XTC

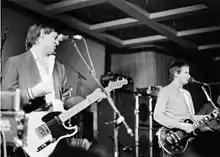
XTC performing live (pictured from left: Gregory and Partridge)

Andy Partridge and Colin Moulding grew up on Penhill council estate in Swindon. Partridge jokingly characterised the community as being populated almost entirely by people with physical, mental or emotional defects. In the 1960s, he was a fan of contemporary pop groups like the Beatles, but was intimidated by the process of learning guitar. When the Monkees grew popular, he became interested in joining a music group. He recalled watching local guitarist Dave Gregory performing Jimi Hendrix-style songs at churches and youth clubs: "Sort of acid-skiffle. I thought, 'Ah, one day I'll play guitar!' But I didn't think I would be in the same band as this kid on the stage." Partridge eventually obtained a guitar and taught himself how to play it with no formal training. At the age of 15, he wrote his first song, titled "Please Help Me", and attracted the nickname "Rocky" for his early guitar mastery of the Beatles' "Rocky Raccoon" (1968). By the early 1970s, his music tastes had transitioned "from the Monkees to having a big binge on this Euro-avant-garde stuff. I got really in deep." One of his first bands was called "Stiff Beach", formed in August 1970. In early 1972, Partridge's constantly evolving group settled into "Star Park", a four-piece that featured himself with guitarist Dave Cartner, drummer Paul Wilson, and a bassist nicknamed "Nervous Steve".